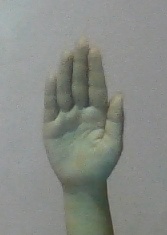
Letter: seen